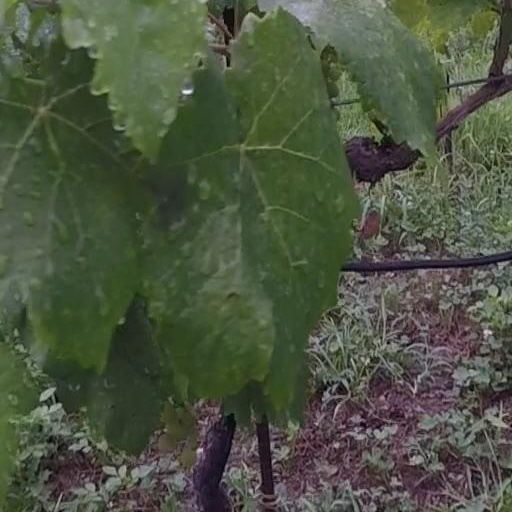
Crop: grape